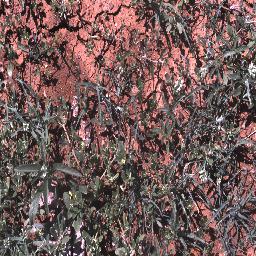
Label: negative